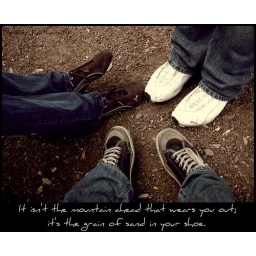
It isn't the mountain ahead that wears you out; it's the grain of sand in your shoe.